Sophia Martelly

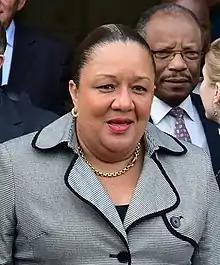
Martelly in 2014

Sophia Saint-Rémy Martelly (born October 9, 1965) is a Haitian health activist, politician, and former first lady of Haiti from May 14, 2011, until February 7, 2016. She is the wife of the former president of Haiti, Michel Martelly. She focused on issues related to public health, healthcare and alleviating malnutrition during her tenure as first lady.